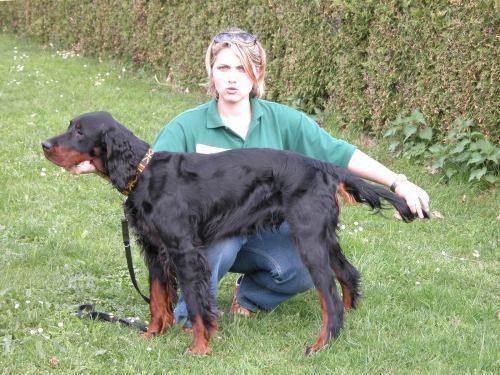
Gordon_setter